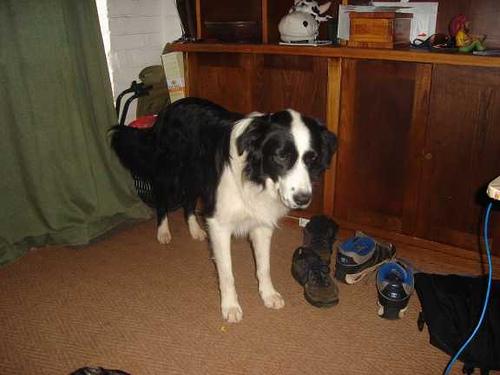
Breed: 2594-n000109-Border_collie